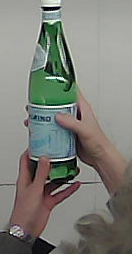
Product: sanpellegrino_water